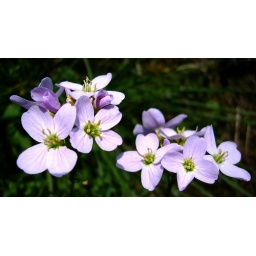
pink wild flowers in long grass,they just looked nice.